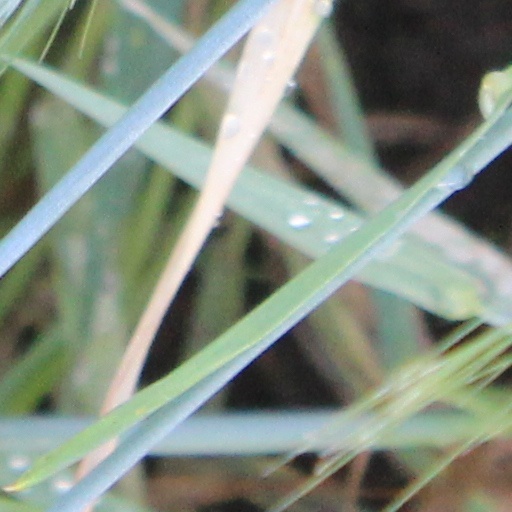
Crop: wheat